4.1 Miles

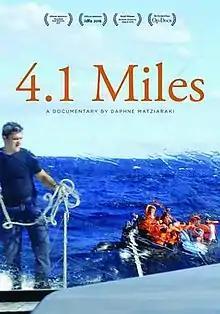
Film poster

4.1 Miles is a 2016 short documentary film about a Hellenic Coast Guard captain on the Greek island of Lesbos charged with the task of saving thousands of migrants crossing the Aegean Sea during the European migrant crisis. The film was directed by Daphne Matziaraki.